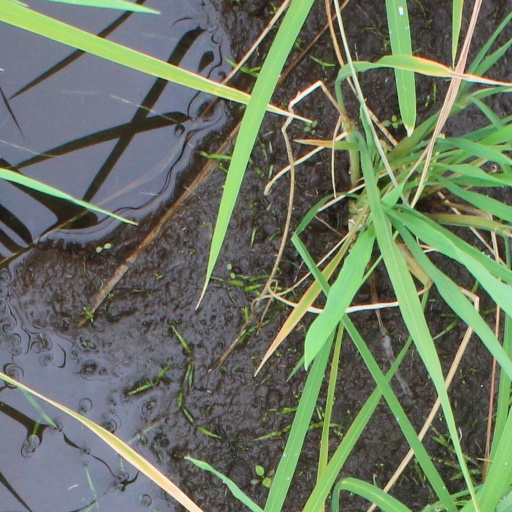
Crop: rice